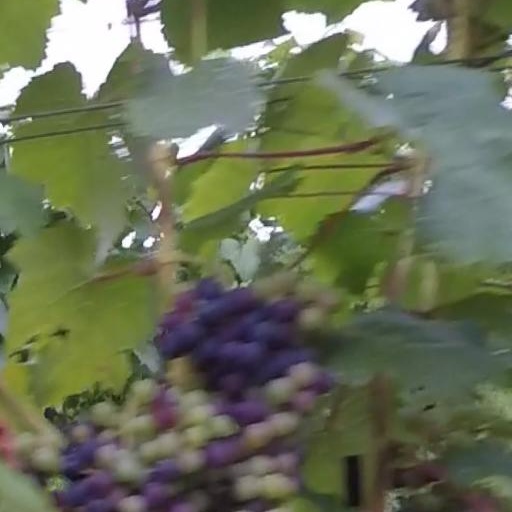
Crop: grape